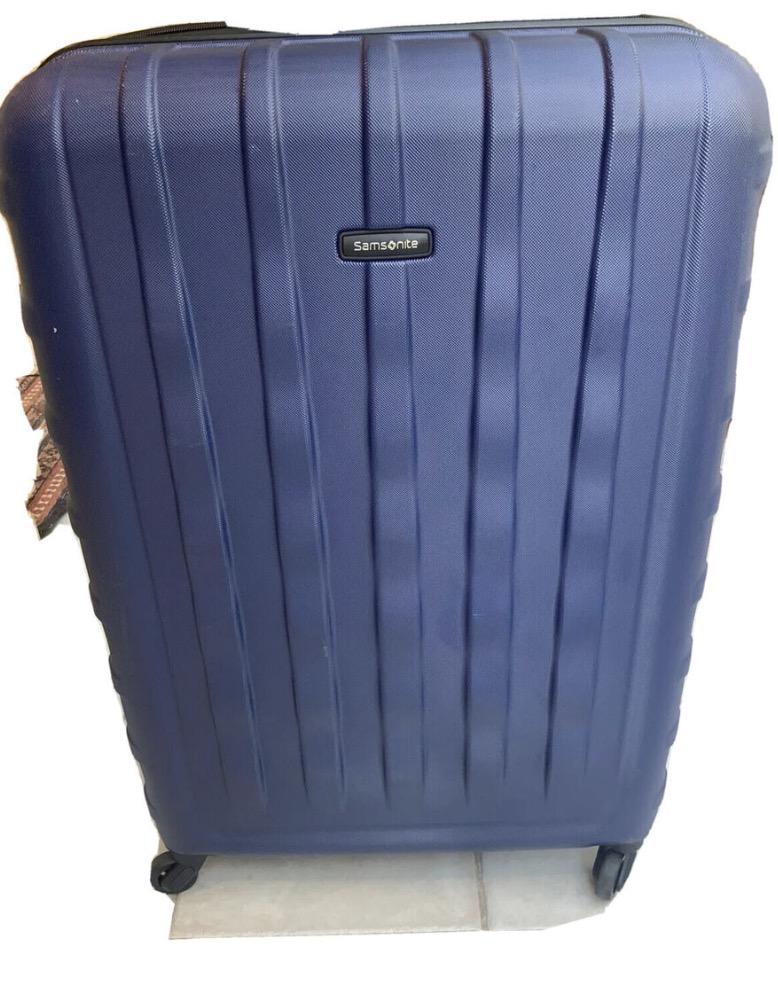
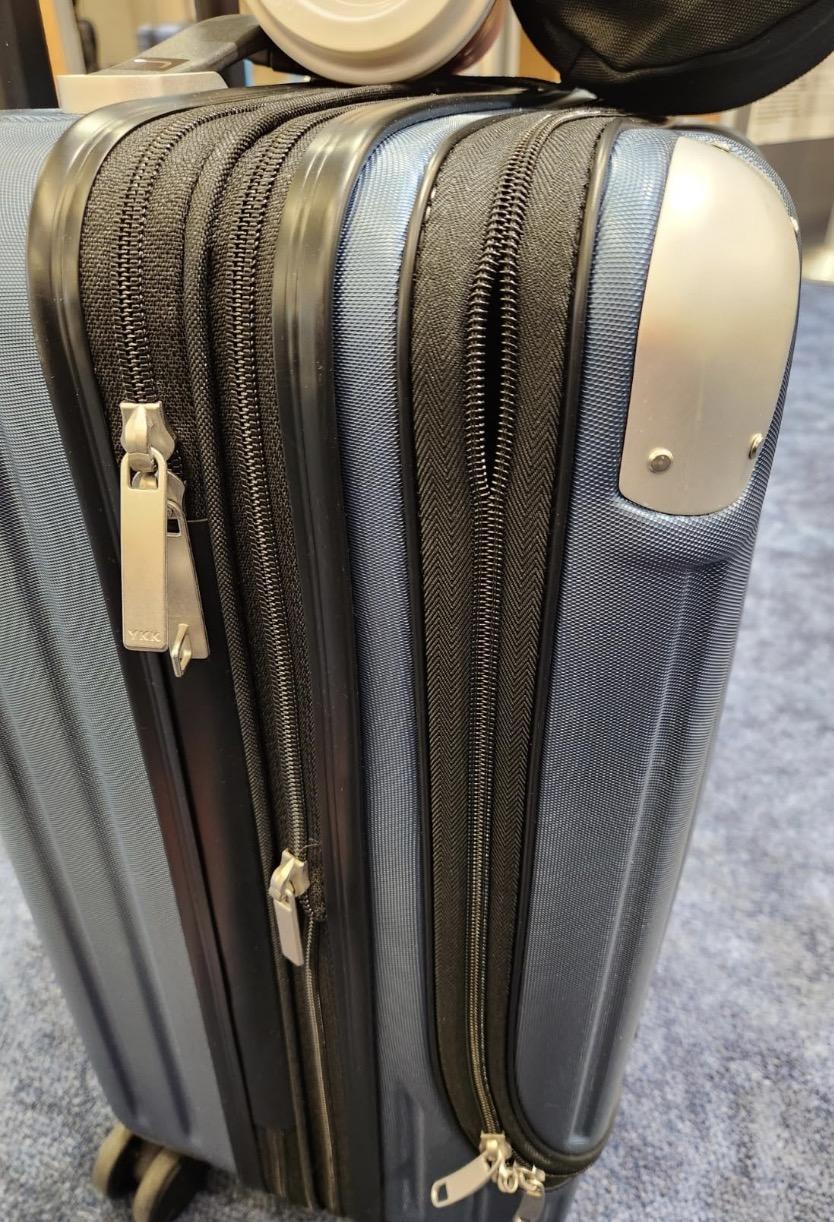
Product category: items_tea
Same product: no